Lowville, New York

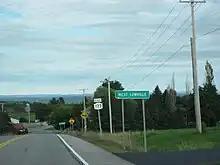
West Lowville as seen from NY 177 east

Daniel Kelley, along with his six sons, settled in Lowville in 1798, moving from Middletown, Connecticut. With the help of others, Daniel put up a sawmill and a two-story house. One son, Datus, worked in the mill. In 1867, Datus' daughter Emeline (Kelley) Huntington wrote: "By a little brook which comes down from the long hills which rise almost like mountains on either side of the Black River, stands the same old mill where Father ground the wheat and corn for the country people. Its wheel is dripping and clattering still, doing duty as faithfully as of old. While the old miller who 'picked the stones and calked the gate' when the mill was new, has laid away his earthly casket in the little burying ground far away from the roar of the water which is constantly pouring over the mill dam."